Sister Loyola Galvin

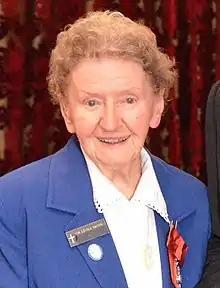

Johanna Mary Frances Galvin (12 May 1922 – 22 May 2021), better known as Sister Loyola Galvin, was a New Zealand religious sister.